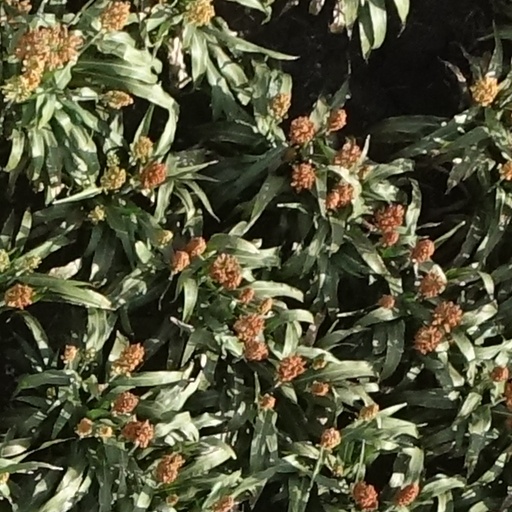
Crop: sorghum